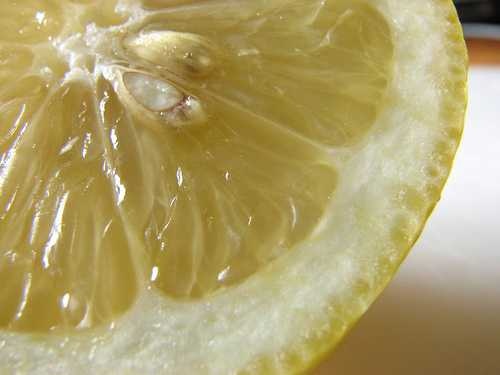
Label: Lemon